Ward Hinckley House

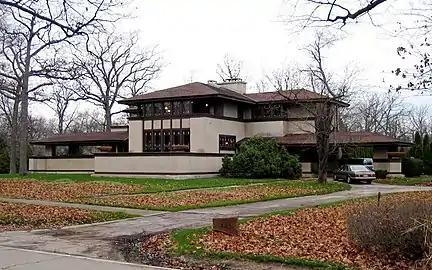
The Willits House in Highland Park, Illinois, designed by Frank Lloyd Wright and built in 1901. The Hinckley House is based on this work.

The Hinckley House is set on the coast of Blue Hill Harbor, an inlet of the Mount Desert Narrows, the body of water separating Blue Hill from Mount Desert Island. It is a two-story building with a hip roof that has extended eaves, and a long single-story projecting section on one side. It has groups of diamond-paned windows and a stuccoed exterior.